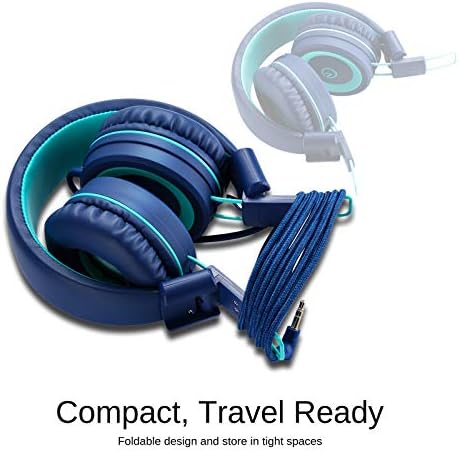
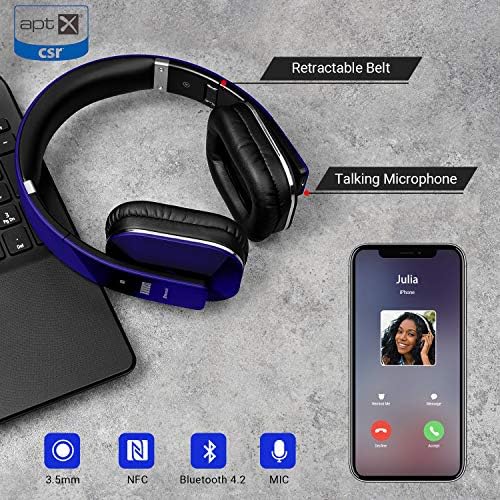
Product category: headphones
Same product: no